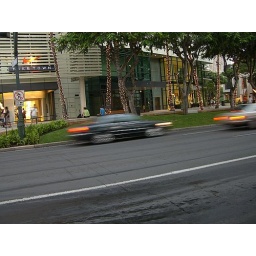
Impressive how still the people in the green and blue shirts were sitting.